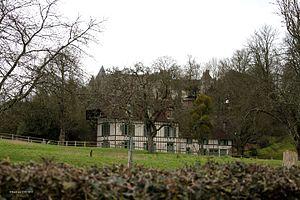
Centre de la commune
Ouilly-du-Houley est une commune française située dans le département du Calvados en région Normandie, peuplée de 240 habitants.